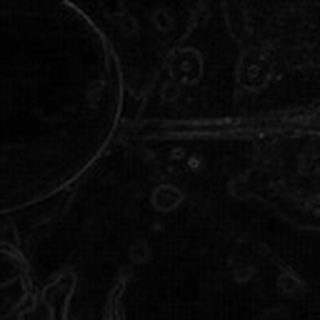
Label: cotton_target_spot